Suicides at the Golden Gate Bridge

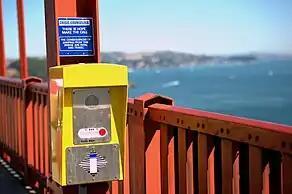
Special telephones on the Golden Gate Bridge link directly to suicide crisis hotlines.

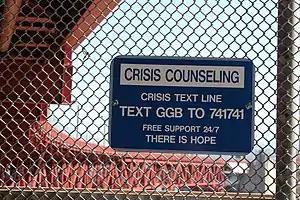
Sign promoting a 24/7 crisis text line on the Golden Gate Bridge

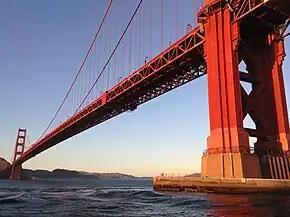
Golden Gate Bridge as seen from below

Between 1937 and 2024, an estimated 2,000 people jumped to their deaths from the Golden Gate Bridge, located in the San Francisco Bay Area in the United States.